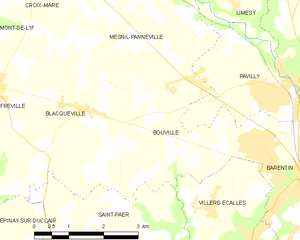
Carte des communes françaises Bouville